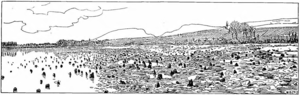
Fig 2. — Plage d’Auvernier. Pilotis de l’ancien village lacustre.
La correction des eaux du Jura est une vaste entreprise d'aménagements hydrauliques réalisée en Suisse dans la région des trois lacs de Neuchâtel, Morat et Bienne. Ces aménagements comprennent des opérations de curage, d'assainissement et de détournement de cours d'eau. Les travaux ont eu lieu en trois phases au cours des XIXᵉ et XXᵉ siècles.